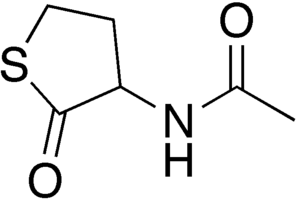
Un amide est un composé organique dérivé d'un acide carboxylique. Un amide possède un atome d'azote lié à son groupe carbonyle. Les amides sont un groupe important en biochimie, parce qu'ils sont responsables de la liaison peptidique entre les différents acides aminés qui forment les protéines.